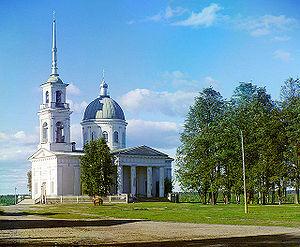
Lodeïnoïe Pole est une ville de l'oblast de Léningrad, en Russie, et le centre administratif du raïon de Lodeïnoïe Pole. Sa population s'élevait à 19 671 habitants en 2017.